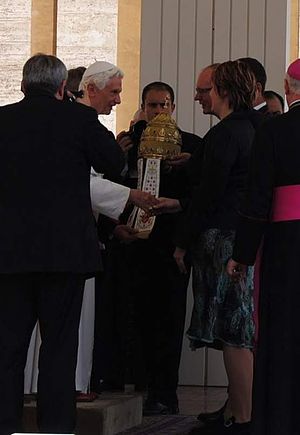
Philippi Samling
Dieter Philippi overrækker tiaraen til Hans Hellighed Pave Benedikt XVI den 25. maj 2011
Philippi-samlingen er en samling af hovedbeklædninger i forbindelse med tro, religion og spiritualitet.